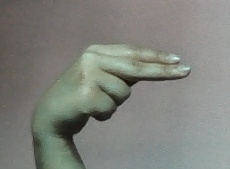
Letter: ain